J. Howard Crocker

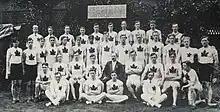
Black and white photo including four rows of athletes wearing white sweaters with a maple leaf crest

In 1898, Crocker earned a Bronze Medallion from the Royal Life Saving Society UK. By 1903, he introduced lifesaving courses to the YMCA curriculum, and instructed classes in Toronto and other locations. He also authored articles on water safety and canoeing, published in YMCA bulletins and journals. He continued to instruct classes when he worked in Brantford, when a visit to Brantford by Royal Life Saving Society UK founder William Henry increased demand for lifesaving courses.